Brunei

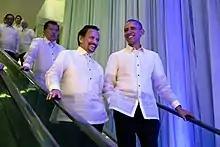
Brunei's Sultan and Foreign Minister Hassanal Bolkiah meets with US President Barack Obama, 18 November 2015.

On 7 January 1979, another treaty was signed between Brunei and the United Kingdom. It was signed with Lord Goronwy-Roberts being the representative of the UK. This agreement granted Brunei to take over international responsibilities as an independent nation. Britain agreed to assist Brunei in diplomatic matters. In May 1983, it was announced by the UK that the date of independence of Brunei would be 1 January 1984.